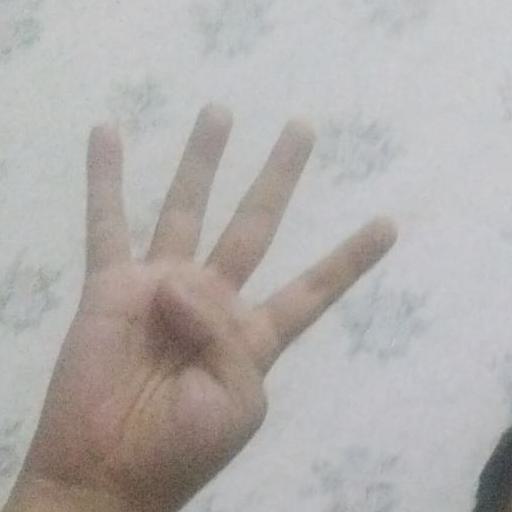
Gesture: four